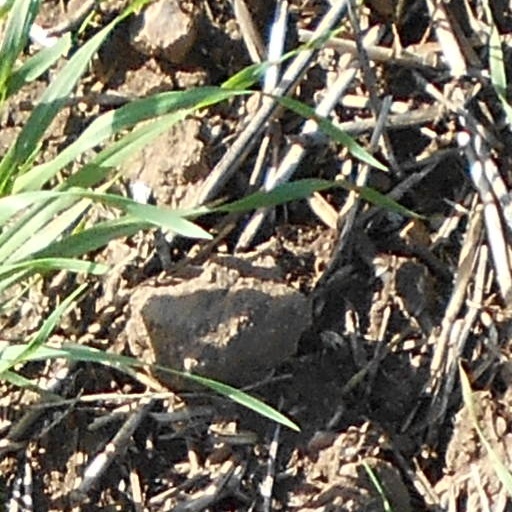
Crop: wheat